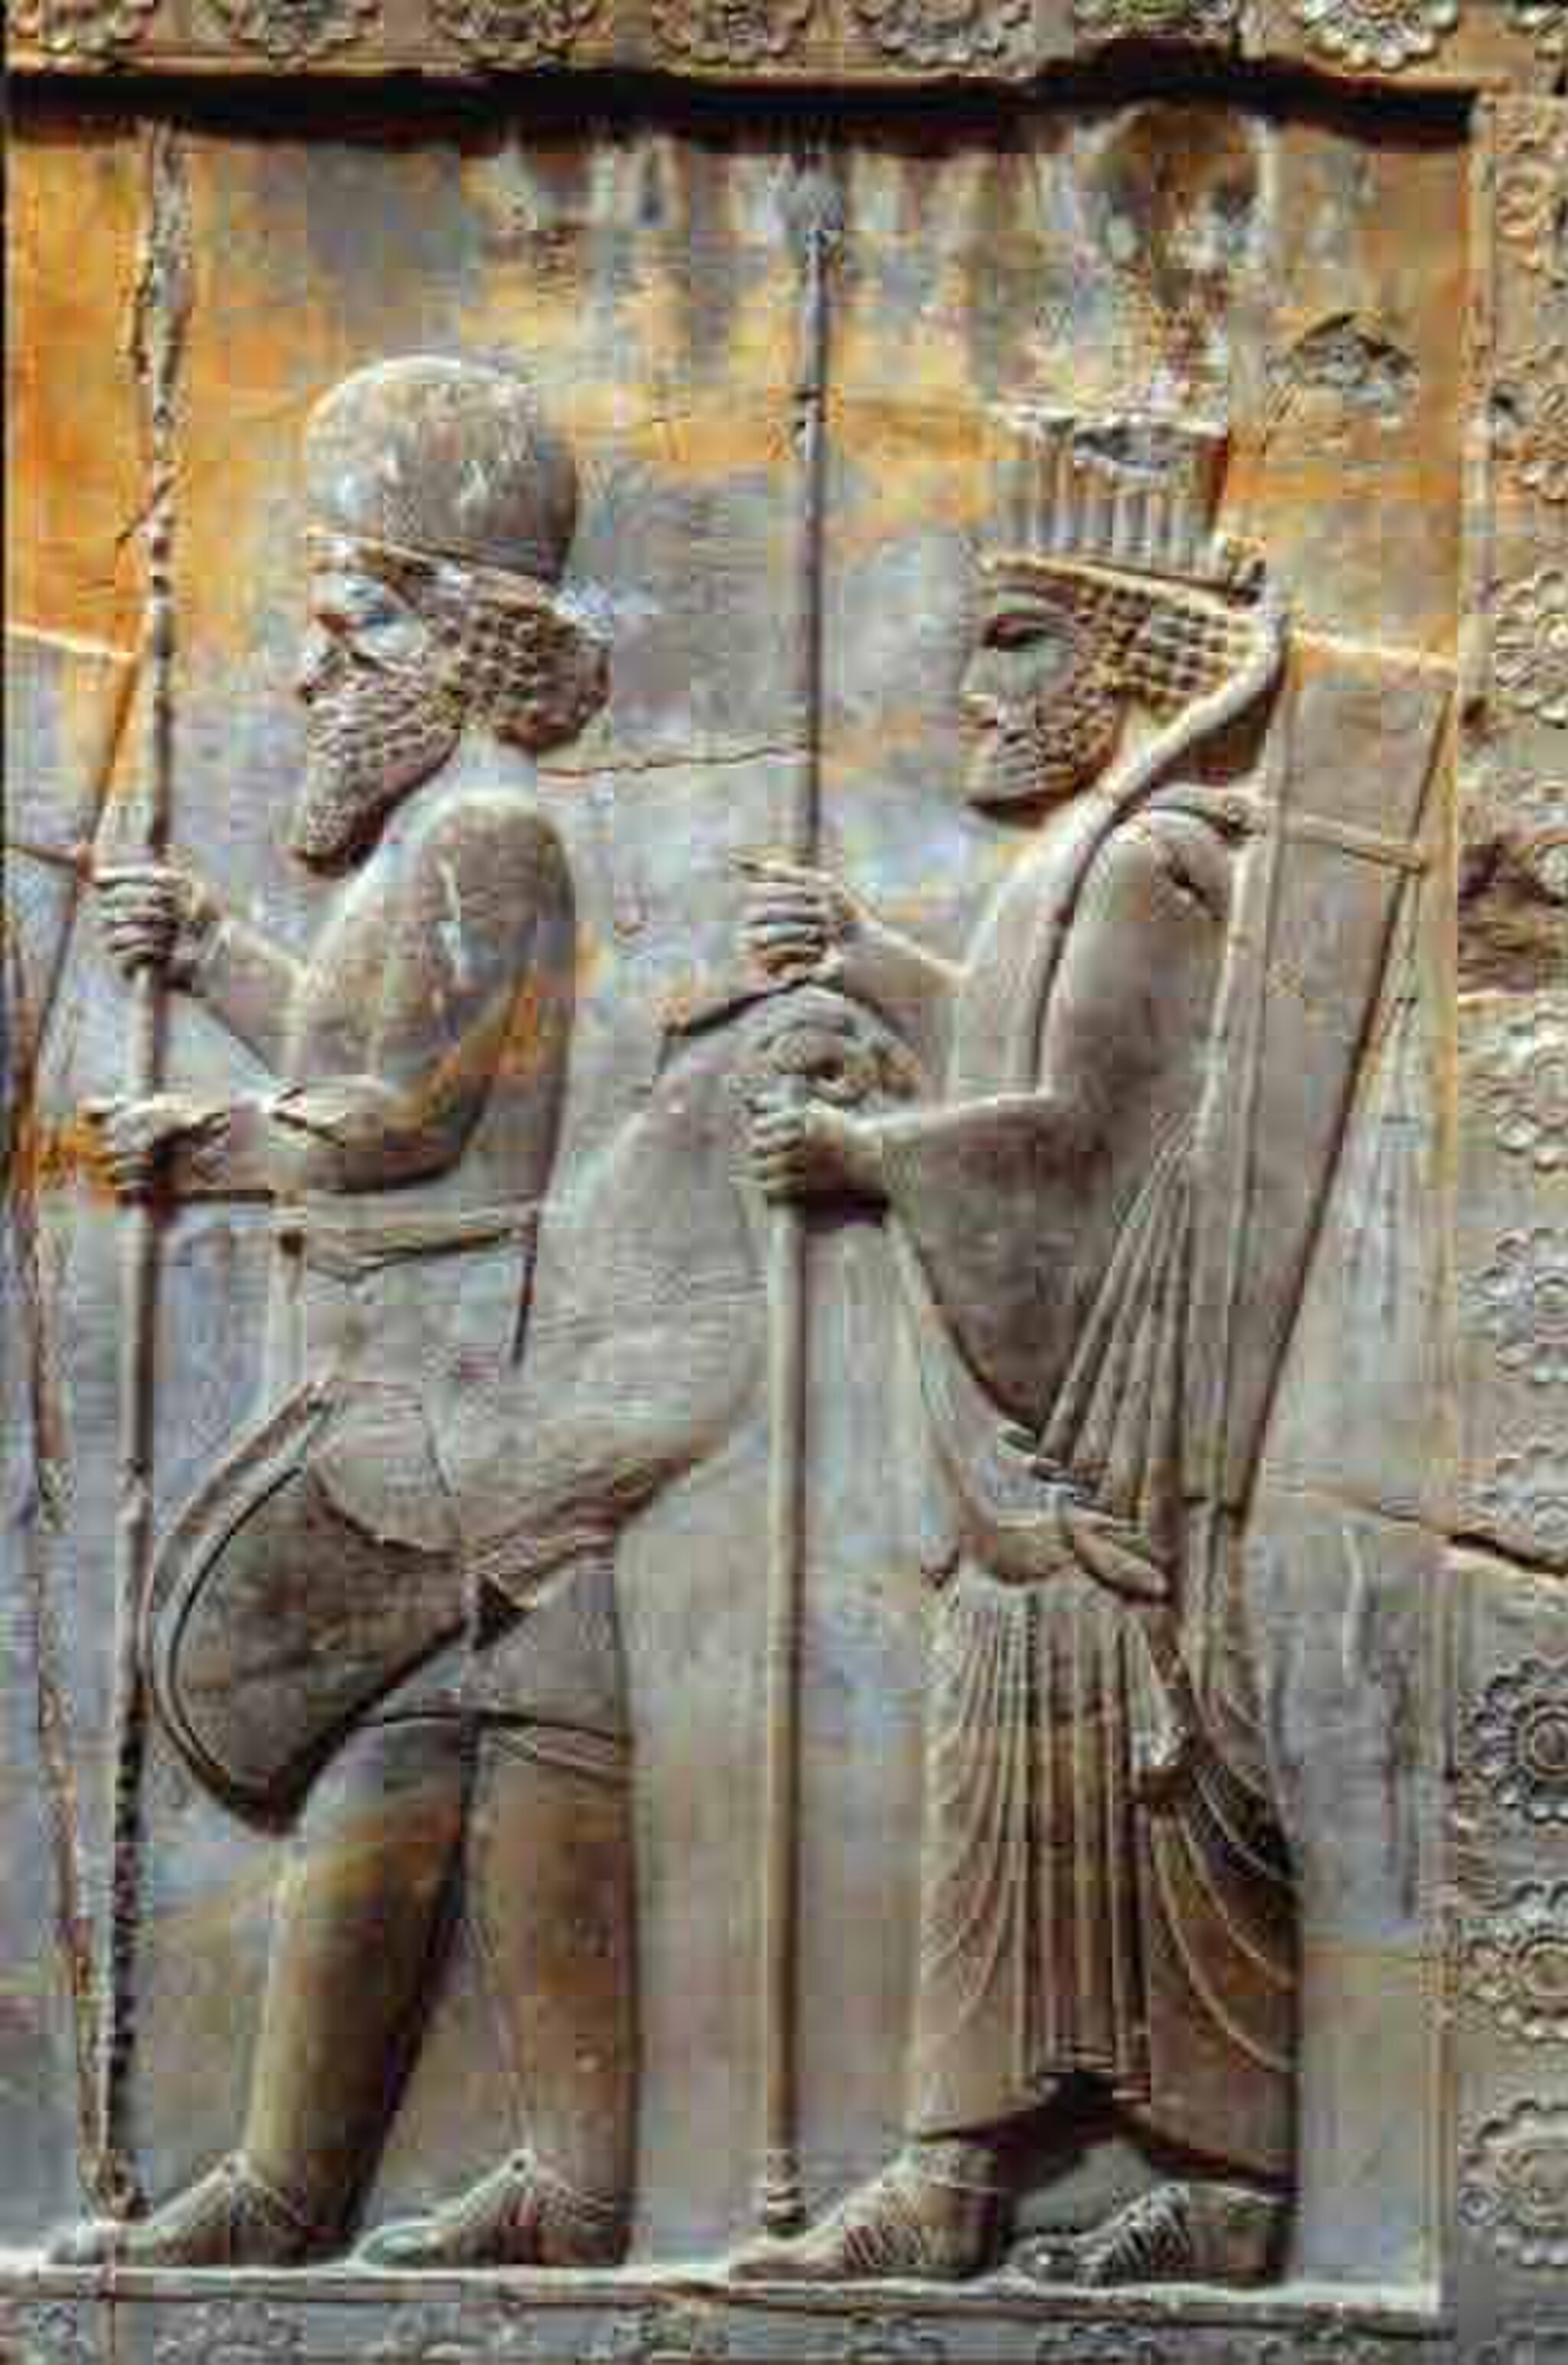
Title: AchaemenidSoldiersinPersepolis
Description: Achaemenid Soldiers in Persepolis
Date: between circa 550 and circa 330 BCE
Categories: PD-Art (PD-old-100), CC-PD-Mark, Reliefs of Achaemenid warriors in Persepolis, 2010 in Persepolis, Northern portals of Hall of hundred columns, PD-Art missing SDC copyright status, PD-old missing SDC copyright status